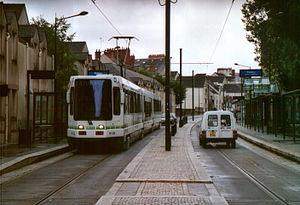
Tramway de Nantes